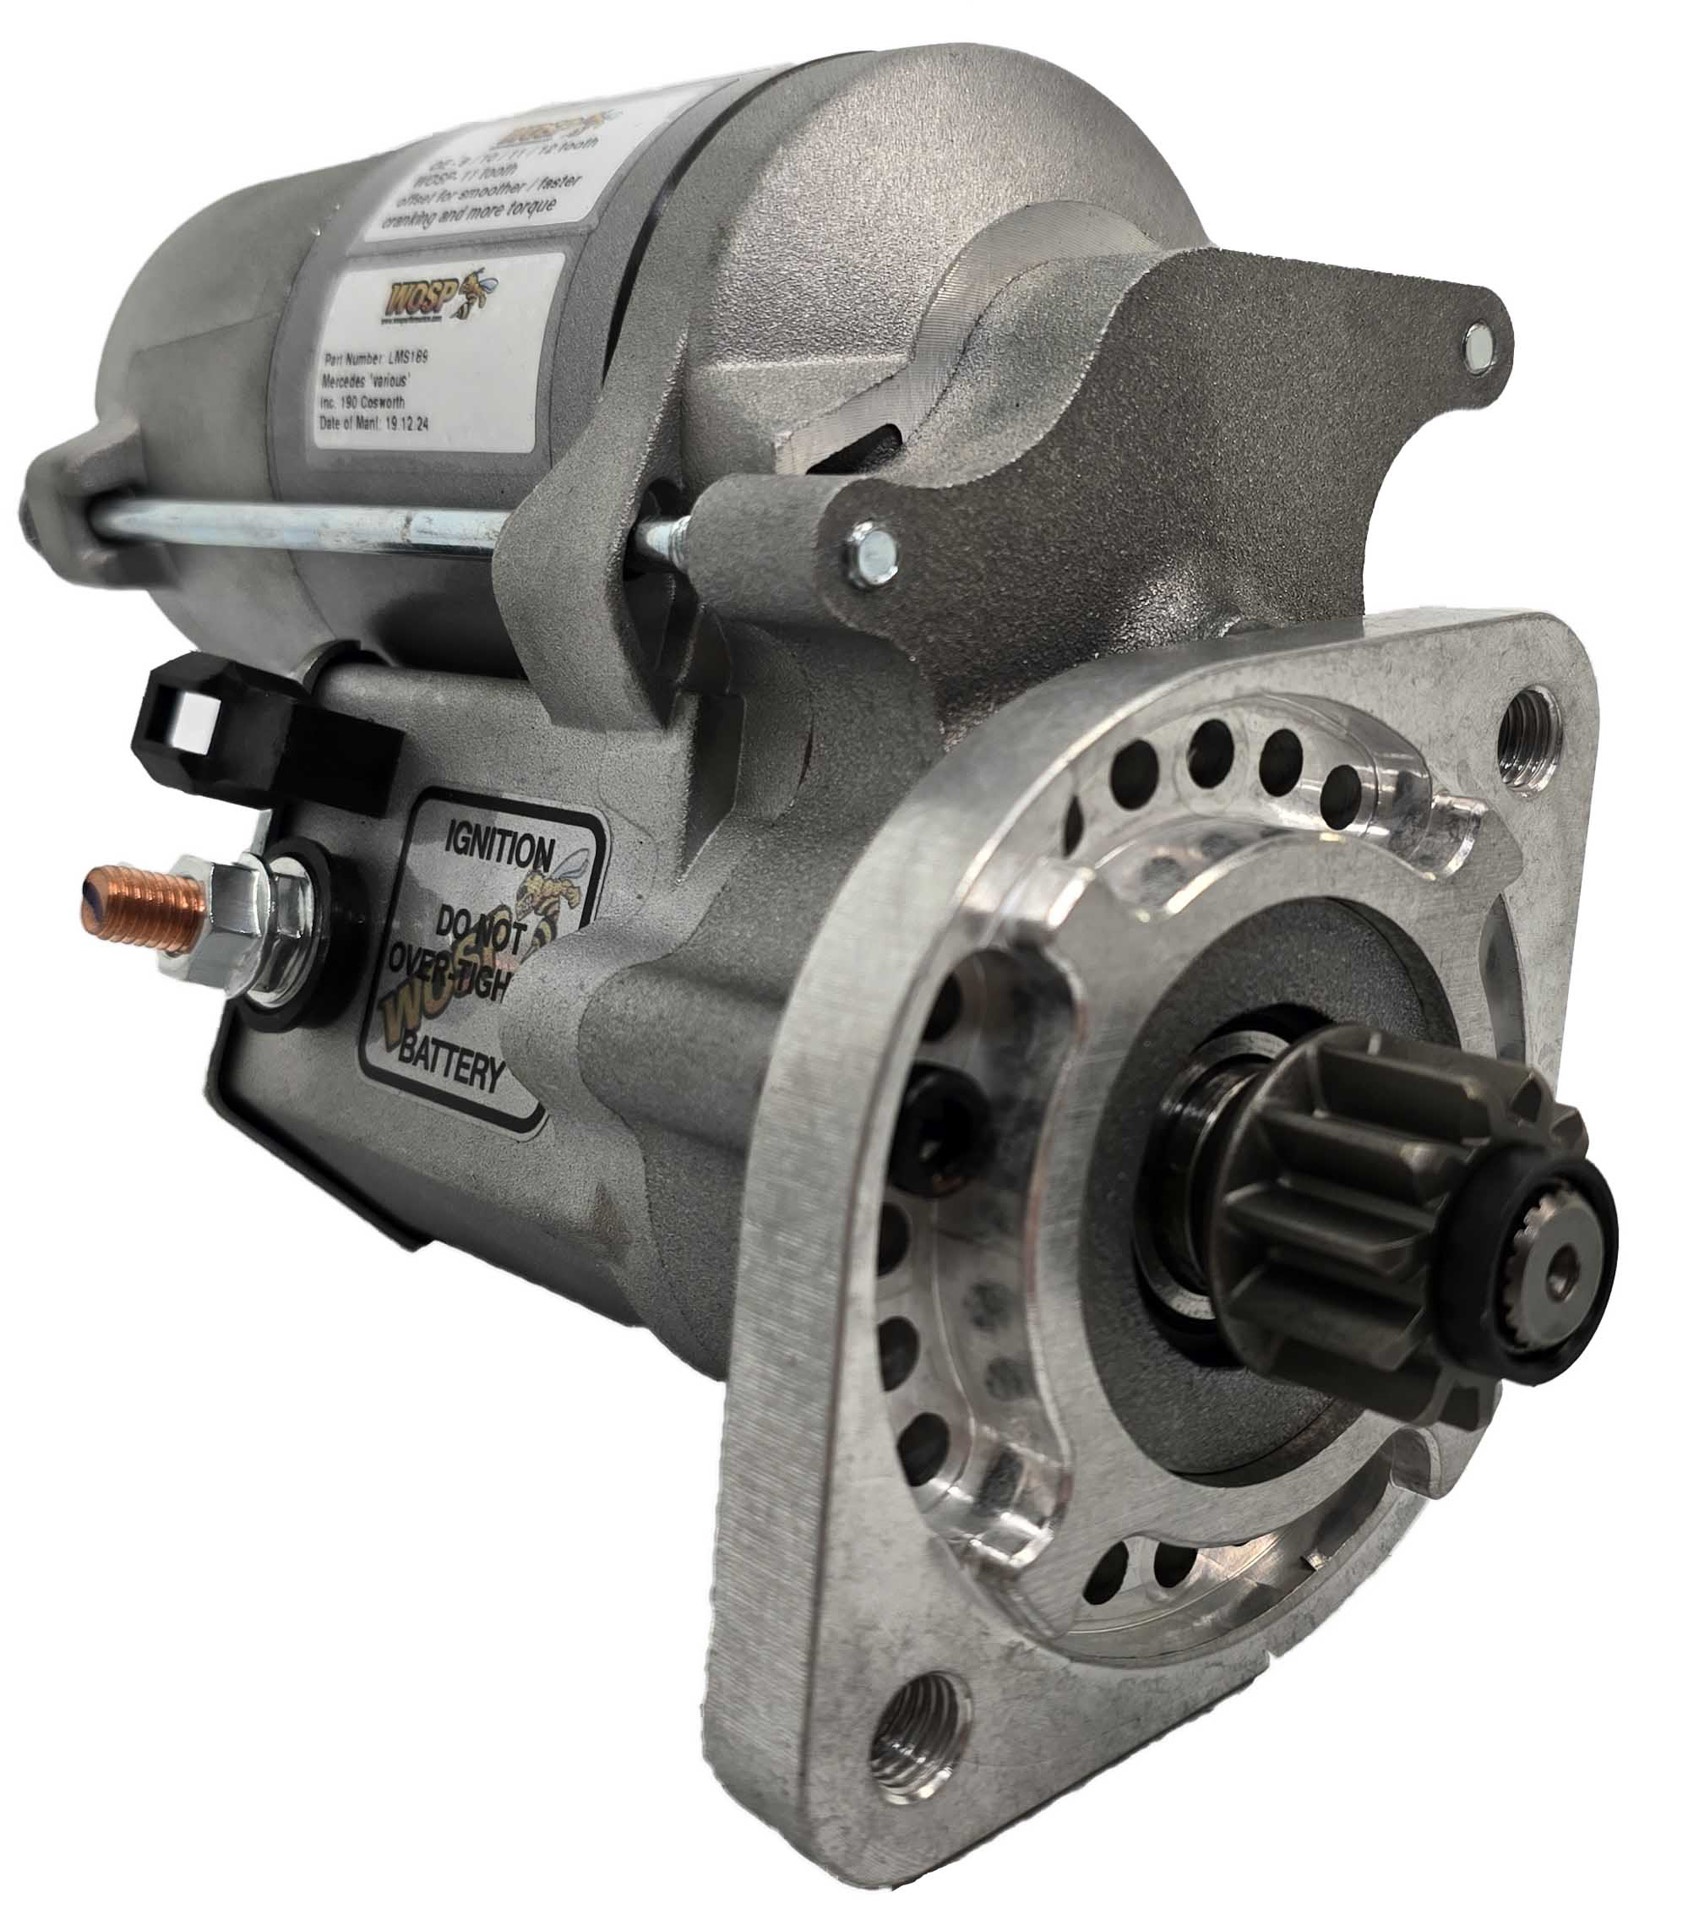
WOSP LMS189 Starter Motor 12V 2.3kW fits Mercedes 'various' inc. 190 Cosworth super-duty starter motor
Denso OSGR Applications Daewoo Korando 2.0 / 2.3 / 3.2 Petrol E20/ E23 / E32 ( KJ ) '98-'01 Daewoo Musso 2.3 / 3.2 Petrol M111970/ M162E32 ( 662LA ) '98-'00 Mercedes Benz 190 1.8 / 2.0 / 2.3 / 2.5 / 2.6 Petrol 'various' ( W201 ) '82-'93 Mercedes Benz 200 2.0 Petrol 102922 / 102962 / 102963 / 111940 ( S124 / W124 ) '85-'93 Mercedes Benz 210 2.3 Petrol 102942 / 102945 ( B601 ) '81-'95 Mercedes Benz 220 2.2 Petrol 111960 ( W124 / C124 / S124 ) 124042 / 124022 / 124082 '92-'93 Mercedes Benz 230 2.3 Petrol 102982 ( W124 / C124 / S124 ) 124023 / 124043 / 124083 '84-'93 Mercedes Benz 250 2.5 Petrol 123920 / 123921 ( S123 / W123 ) 123026 / 123086 '76-'85 Mercedes Benz 260 2.6 Petrol 103940 / 103941 / 104943 ( S124 / W124 / W126 ) '85-'93 Mercedes Benz 280 / 280GE 2.8 Petrol 104942 / 110987 / 110924 ( W126 / S124 / W124 ) 124028 / 124008 / 124088 / 126023 '79-'93 Mercedes Benz 300 3.0 Petrol 'various' '85-'98 Mercedes Benz 320 3.2 Petrol 104992 ( C124 / S124 / W124 ) 124052 / 124092 / 124032 '91-'93 Mercedes Benz 450 5.0 Petrol 117690 ( R107 ) 107026 '78-'80 Mercedes Benz 500 5.0 Petrol 117960 / 117961 / 117963 ( C126 / R107 / W126 ) '80-'85 Mercedes Benz C180 / C200 / C220 / C230 1.8 / 2.0 / 2.2 / 2.3 Petrol 'various' '93-'04 Mercedes Benz C200 / C220 2.0 / 2.2 Diesel 'various' ( C203 / S203 / S204 / W203 / W204 ) '01-'14 Mercedes Benz C36 AMG 3.6 Petrol 104941AMG ( W202 ) '94-'97 Mercedes Benz CLC200 / CLC220 2.2 Diesel 646962 / 646963 ( C203 ) '08-'11 Mercedes Benz CLK220 2.2 Diesel 646966 ( C209 ) '06-'10 Mercedes Benz CLK200 / CLK230 2.0 / 2.3 Petrol 'various' ( C208 ) '97-'03 Mercedes Benz E200 / E220 / E230 / E280 / E300 / E320 2.0 / 2.2 / 2.3 / 2.8 / 3.0 / 3.2 Petrol 'various' '93-'03 Mercedes Benz E200 / E220 2.0 / 2.2 Diesel 646820 / 646821 ( S211 / W211 / VF211 ) '06-'11 Mercedes Benz E36 AMG 3.6 Petrol 104992AMG / 104995AMG ( A124 / C124 / S124 / W124 / W210 ) '93-'98 Mercedes Benz G320 3.2 Petrol 104996 / 104996 ( W463 ) 463208 / 463230 / 463231 '94-'97 Mercedes Benz G36 AMG 3.6 Petrol 104996AMG ( W463 ) '95-'98 Mercedes Benz ML230 2.3 Petrol 111977 ( W163 ) 163136 '98-'00 Mercedes Benz S280 2.8 Petrol 104944 ( W140 ) 140028 '93-'99 Mercedes Benz S320 3.2 Petrol 104990/104994 ( W140 ) 140032 / 140033 '93 Mercedes Benz SLK200 / SLK230 2.0 / 2.3 Petrol 111943 / 111946 / 111958 / 111973 / 111977 / 111983 ( R170 ) '96-'04 Mercedes Benz SL280 2.8 Petrol 104943 ( R129 ) 129058 '93-'98 Mercedes Benz SL320 3.2 Petrol 104991 ( R129 ) 129063 '94-98 Mercedes Benz Sprinter 214 / 314 / 414 2.3 Petrol 111979 / 111984 ( B901 / B902 / B903 / B904 ) '95-'06 Mercedes Benz Sprinter 214NGT / 314NGT / 414NGT 2.3 CNG 111979NGT / 111984NGT ( B901 / B902 / B903 ) '95-'06 Mercedes Benz V200 / V230 2.0 / 2.3 Petrol 111948 / 111950 / 111978 / 111980 ( W638 ) '96-'03 Mercedes Benz Vito 113 / 114 2.0 / 2.3 Petrol 111948 /111950 ( W638 ) '95-'03 Ssangyong Korando 2.0 / 2.3 / 3.2 Petrol E23 / E23M161 / E20M160 / M104995 '96-'06 Ssangyong Musso 2.0 / 2.3 / 3.2 Petrol E20 / E23M161 / 161970 / 162990 '95-'06 VW / Volkswagen LT 28 / LT 35 / LT46 2.3 Petrol AGL '96-'01 Voltage 12V Polarity Both Power 2.3kW Starter motor type terminology explained: OSGR – Off Set Gear Reduction (larger motor is offset, solenoid acts directly on drive). PMGR – Permanent Magnet Gear Reduction (planetary gearbox usually on drive axis). WFGR – Wound Field Gear Reduction. It is strongly advised that PMGR units are not used in conjunction with a bulkhead mounted solenoid, by linking the B+ and ignition trigger terminal of our starter motor. This can cause the pinion to hang in mesh after the engine fires. It will cause unnecessary noise and wear to the ring gear, and will shorten the life of the starter motor's clutch. We would advise that the slimline Hitachi or Axial types should only be favoured over a Denso type due to space constraints / form factor. WOSP is 100% OE based. However for many of our more price sensitive lines such as our classic range, we use a remanufactured OE Denso starter motor. This still offers far better quality than a new aftermarket or imitation piece. You will see the type noted with a suffix *r to denote this.
Brand: WOSPerformance
Category: Vehicles & Parts > Vehicle Parts & Accessories > Motor Vehicle Parts > Motor Vehicle Power & Electrical Systems > Starters